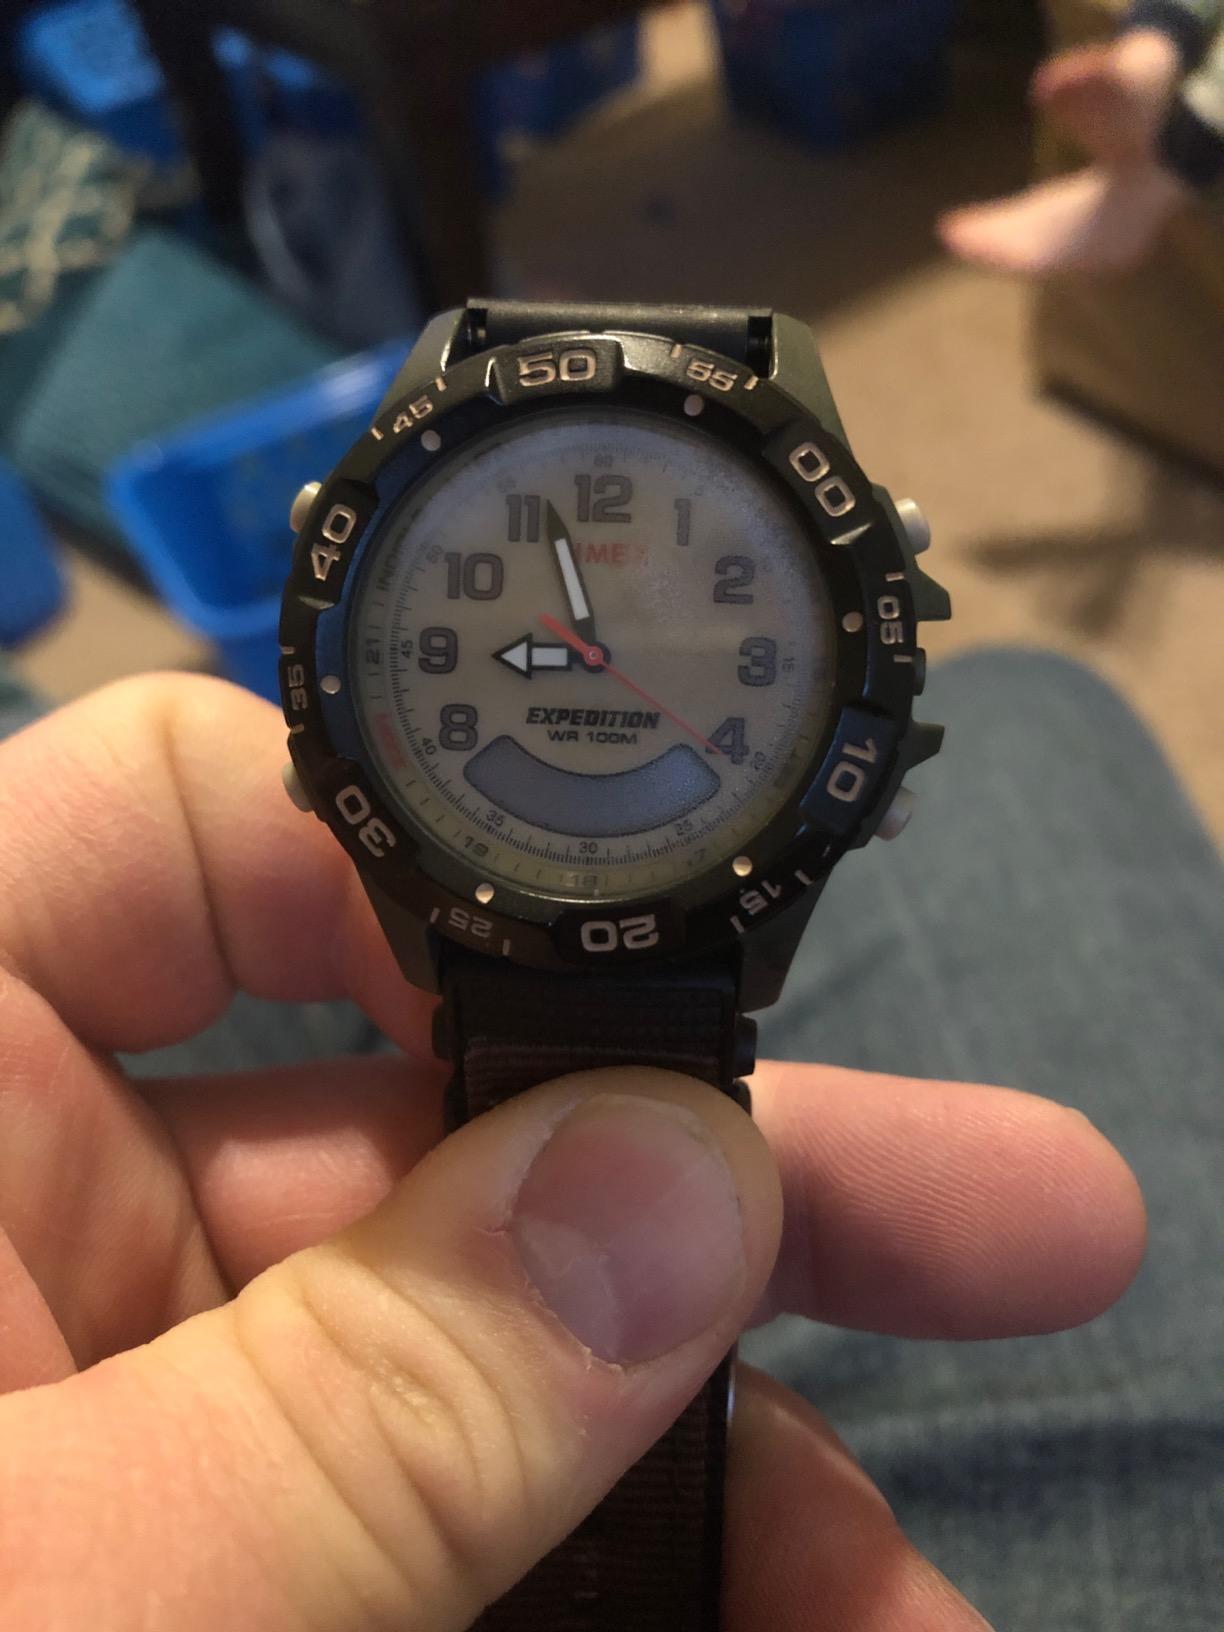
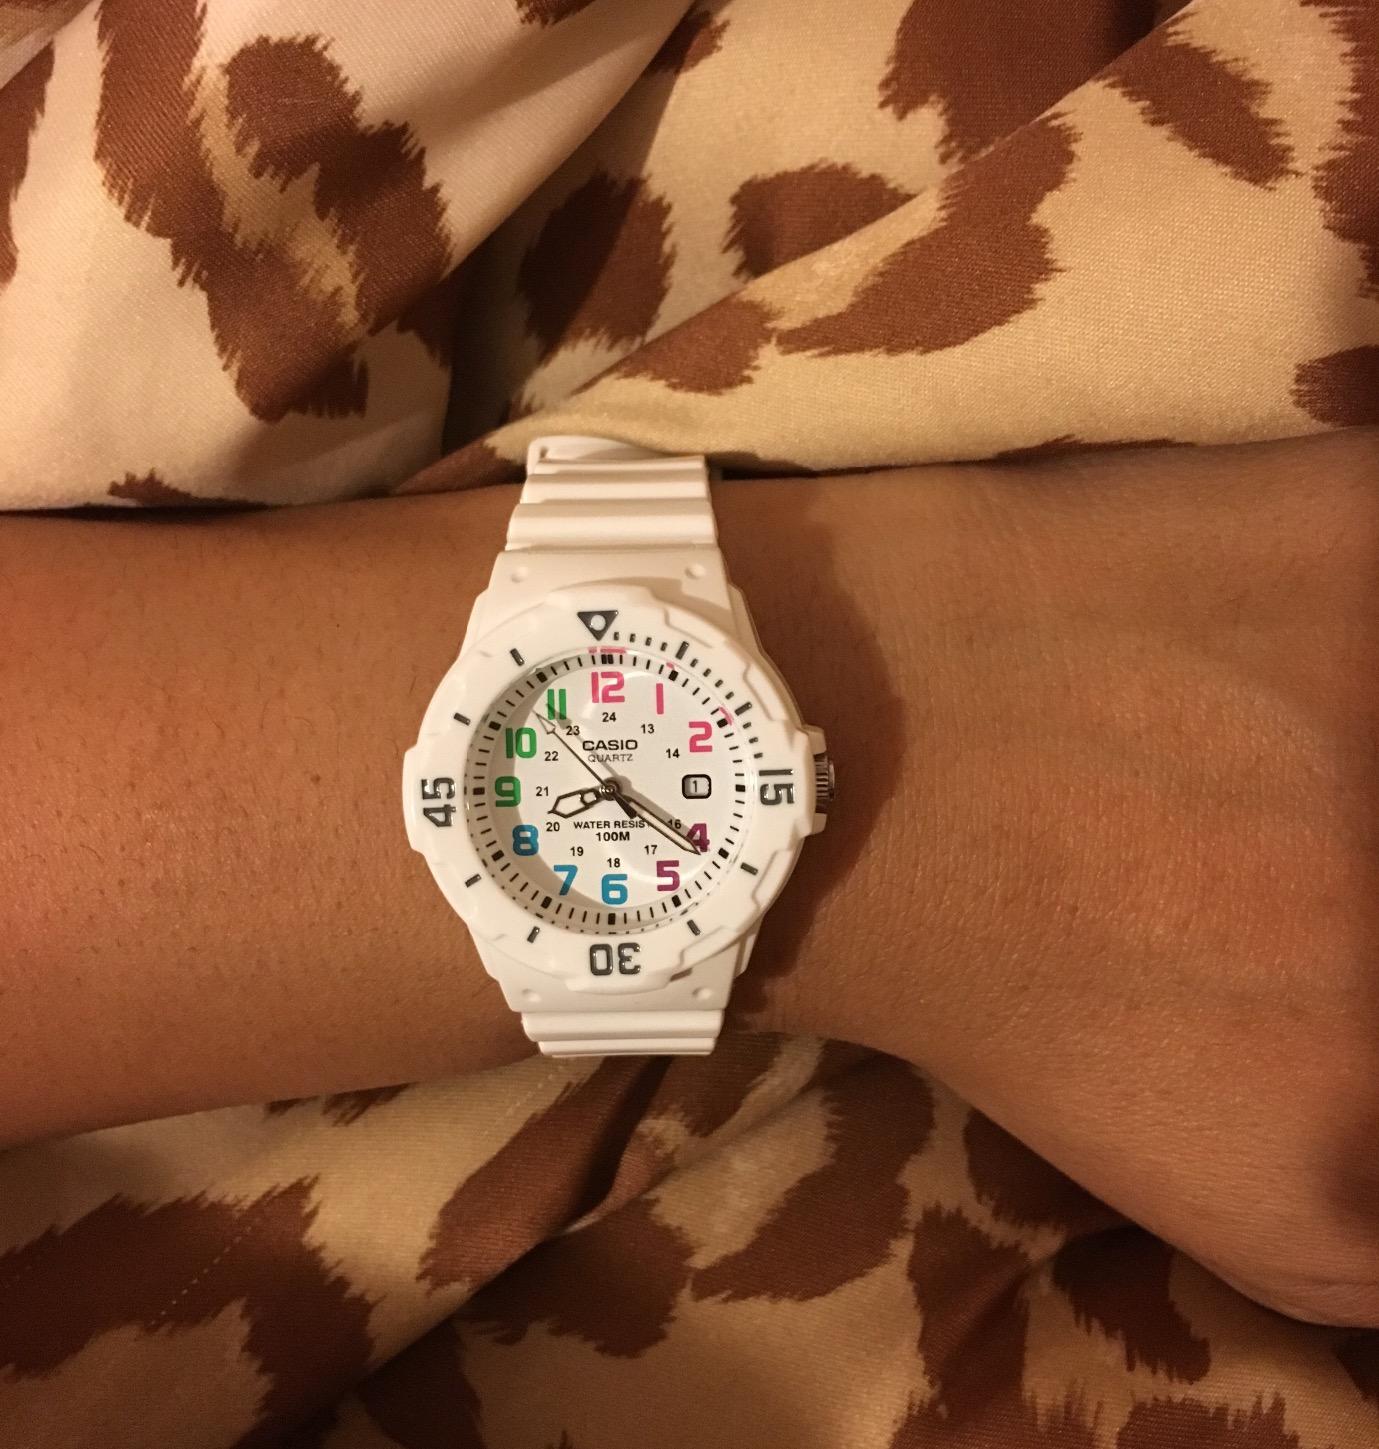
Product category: accessories_watch
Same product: no